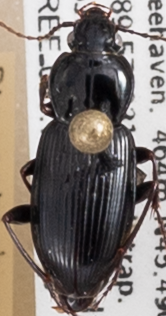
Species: Pterostichus mutus
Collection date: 2021-07-06
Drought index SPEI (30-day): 0.548
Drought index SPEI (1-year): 0.54
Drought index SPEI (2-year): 1.348